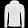
Label: Pullover